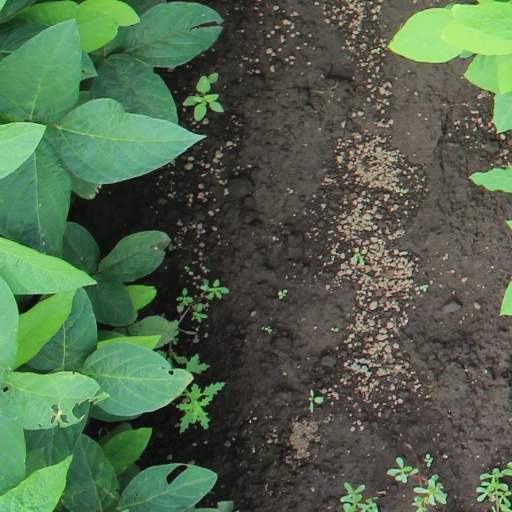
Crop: soybean